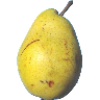
Label: Pear Monster 1